Chile

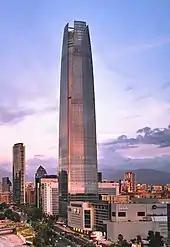
Gran Torre Costanera and Titanium La Portada (background) skyscrapers in "Sanhattan"

The unemployment rate was 7.8% in 2022, according to The World Bank. There are reported labor shortages in agriculture, mining, and construction. The percentage of Chileans with per capita household incomes below the poverty line—defined as twice the cost of satisfying a person's minimal nutritional needs—fell from 45.1% in 1987 to 11.5% in 2009, according to government surveys. Critics in Chile, however, argue that true poverty figures are considerably higher than those officially published. Using the relative yardstick favoured in many European countries, 27% of Chileans would be poor, according to Juan Carlos Feres of the ECLAC.